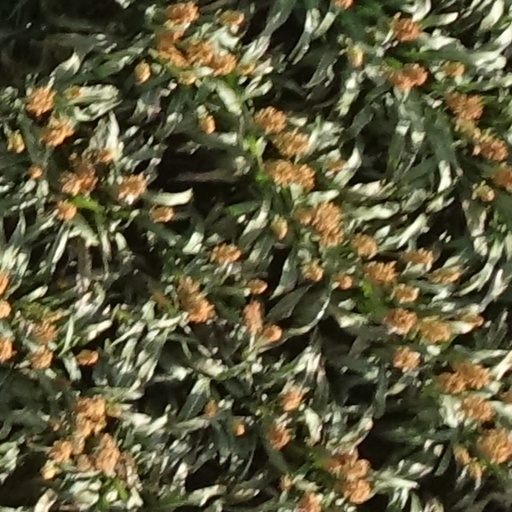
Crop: sorghum